Bruni Glass

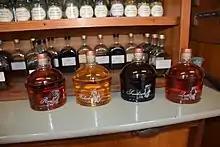
Sanssouci-Liköre in Bruni Glass bottles

Bruni Glass is a private commercial brand under the umbrella of Berlin Packaging, which provides specialty glass packaging for wine, spirit, food and gourmet markets